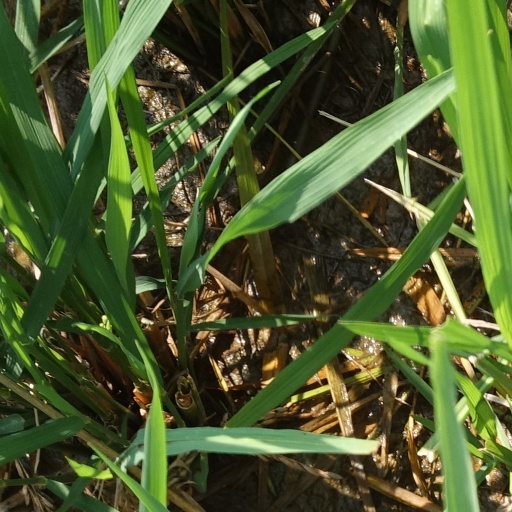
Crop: rice